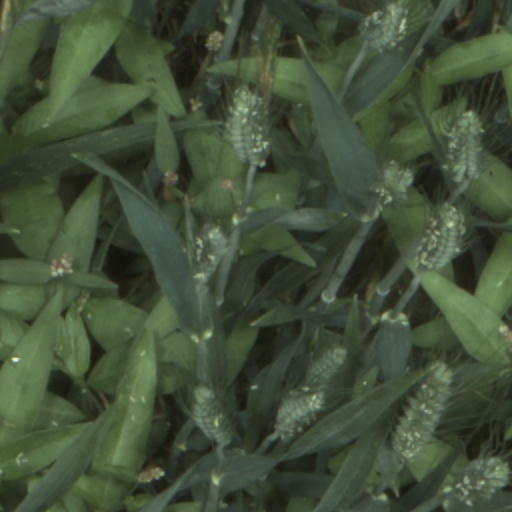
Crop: wheat